The Kouga Ninja Scrolls

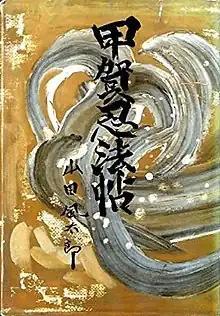
First edition cover

is a historical fantasy novel about ninja written in 1958–1959 by the Japanese author Futaro Yamada. It is the first installment in Yamada's "Ninja Scrolls" series, which he wrote until his death in 2001. The book was translated into English by Geoff Sant, and published by Del Rey in December 2006.